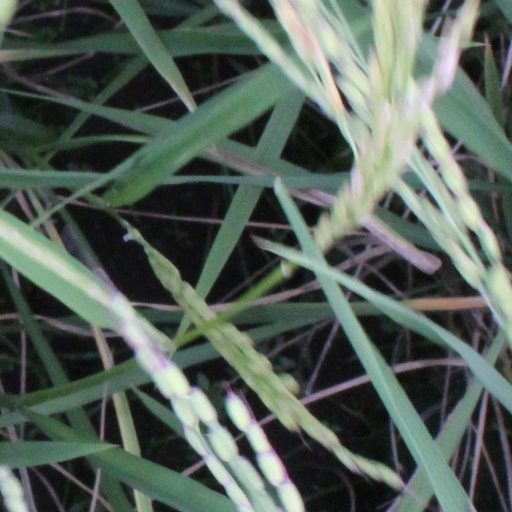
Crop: rice